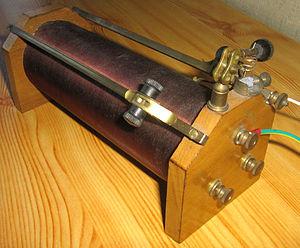
Poste a galène Oudin pour l'écoute de la bande 100 kHz à 6 MHz (45 à 3000 mètres). Le poste Oudin est plus pour l'écoute ordinaire, utilisable par le grand public, une plus grande puissance du circuit d'accord inductance-condensateur arrive a l'écouteur, d’une utilisation très simple, aussi peu coûteux que possible, destiné uniquement pour la radiodiffusion des grandes ondes (GO ou LW), de la radiodiffusion des petites ondes (PO ou MW), si l'on dispose d'une antenne radioélectrique suffisamment développée, la réception nocturne des grands postes européens est possible (portée jusqu’à 2000 km). Le poste Oudin est le plus facile à construire. Le poste Oudin ne permet plus l’écoute de la radiodiffusion dans les bandes décamétrique ou les signaux de dix, quinze, vingt postes d’émission sont perçu au même instant sur le même réglage.
Paul Oudin est un médecin français.
La télégraphie sans fil, également appelée TSF et radiotélégraphie permet d'écrire à distance en utilisant des ondes électromagnétiques.